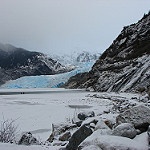
Label: glacier